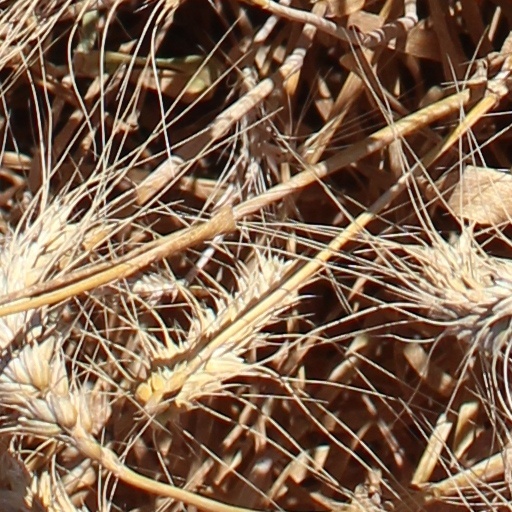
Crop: wheat